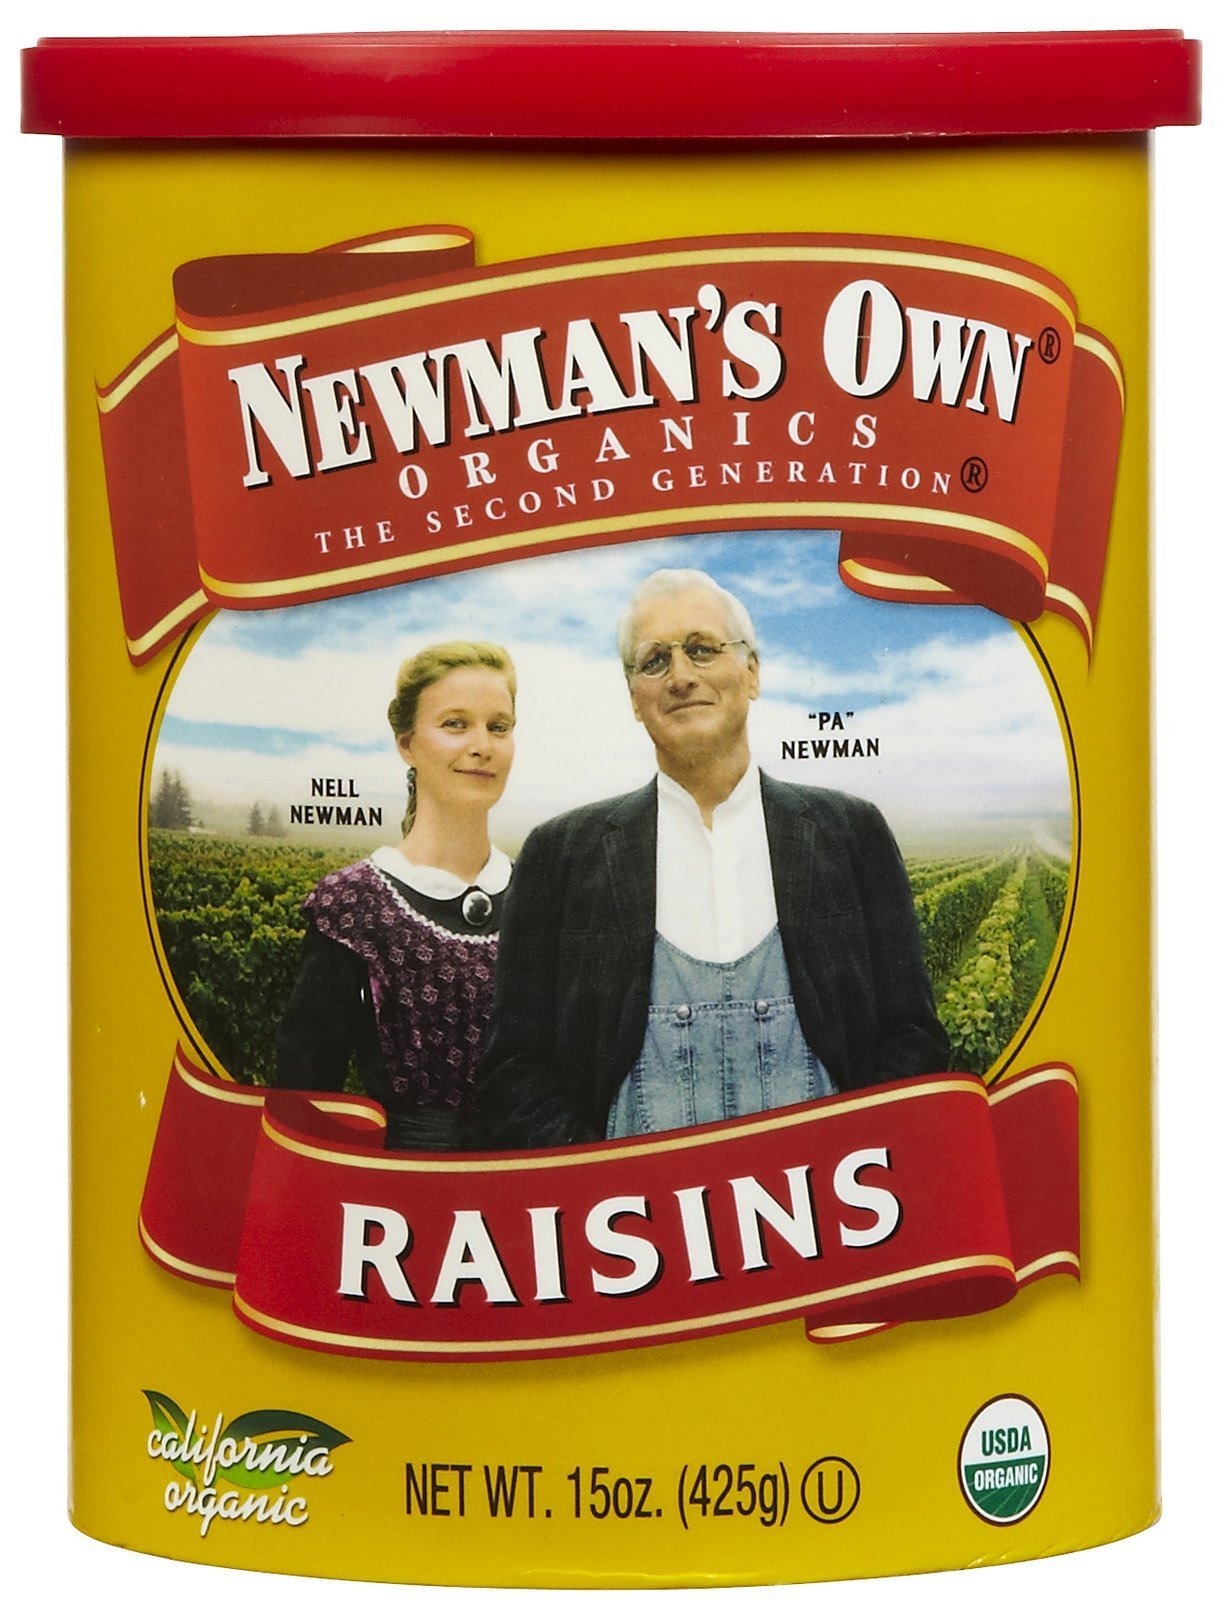
Item Name: Newman's Own Organics Organic California Raisins, 15 oz
Bullet Point 1: Newman's Own Organics is proud to partner with U
Bullet Point 2: Newman's Own
Product Description: Newman's Own Organics dried fruit line is 100% organic and contains no sulfites. Dried fruit have gone beyond their traditional roles and are now replacing high-fat, high-sugar snacks and drinks. Raisins, always a treat, have made the leap from the lunch box and oven to trail mix, granola, and other mixed snacks. Kosher OU
Value: 15.0
Unit: Ounce

Price: 9.79